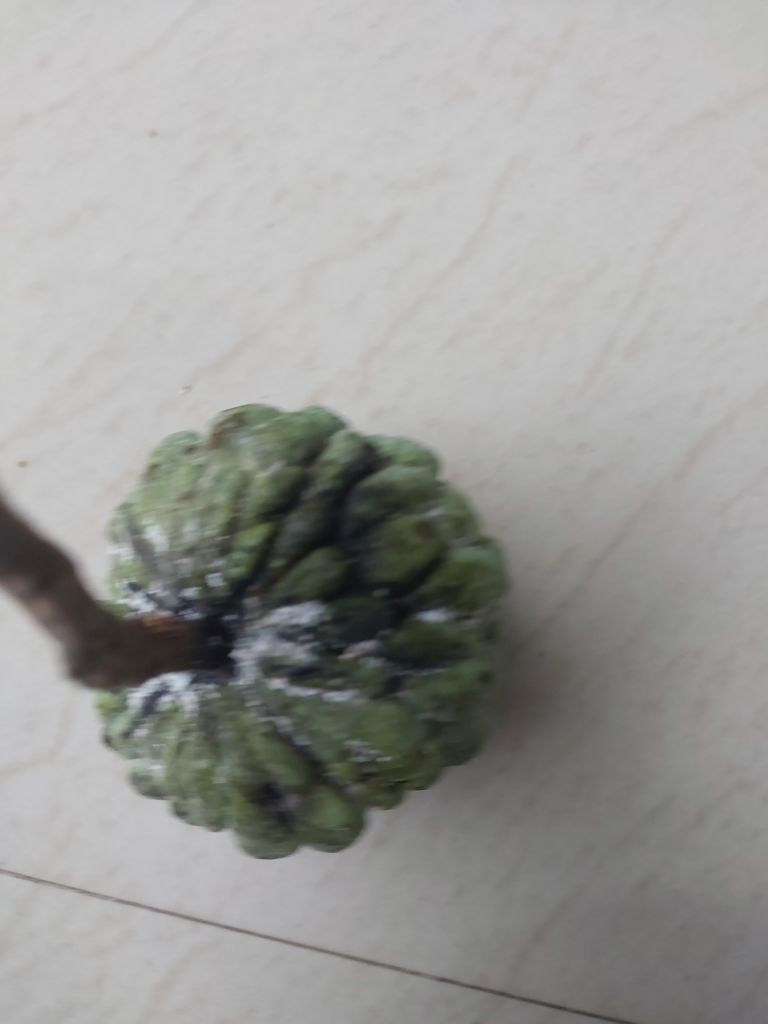
Disease label: Athracnose